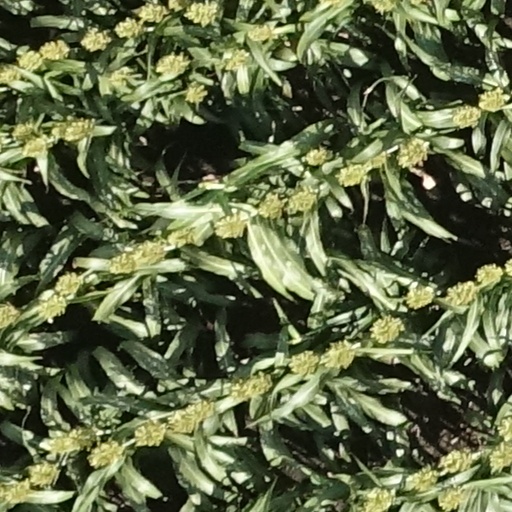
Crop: sorghum